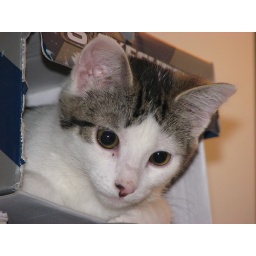
cat in a box